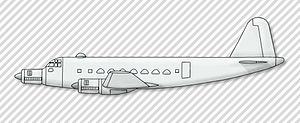
Le Junkers Ju 252 est un avion militaire de la Seconde Guerre mondiale.